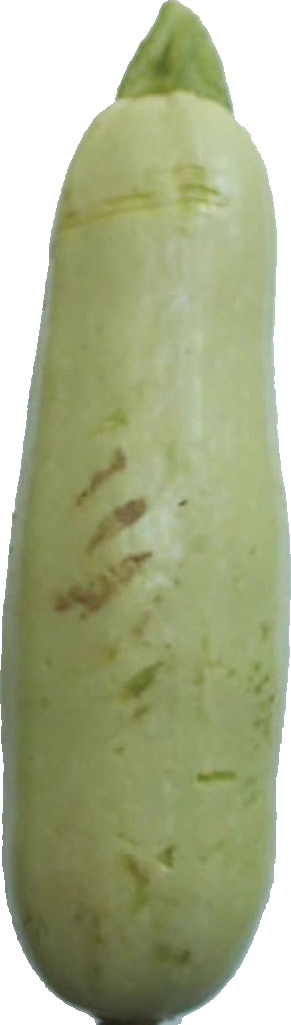
Label: zucchini_1